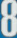
Number: 8